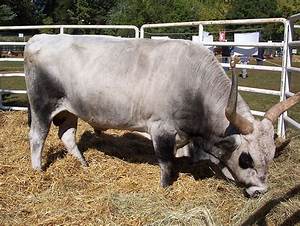
Label: cow